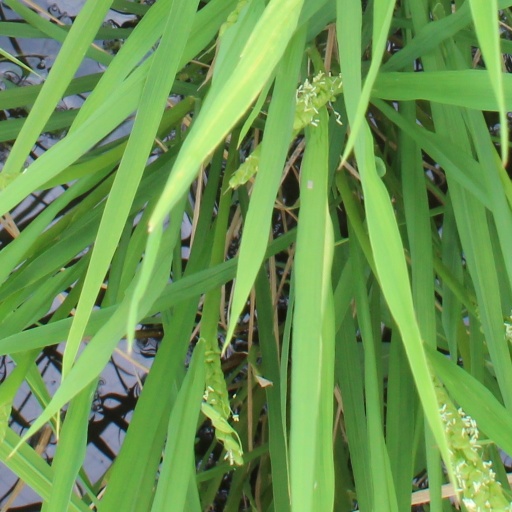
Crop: rice